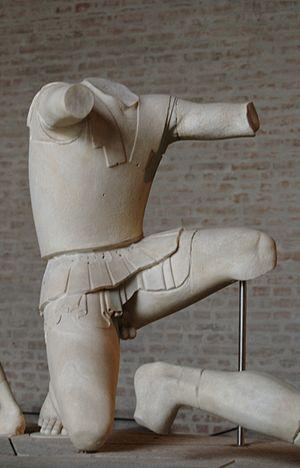
Archer grec (dit «
Dans la mythologie grecque, Teucros ou Teucer, fils de Télamon et d'Hésione, est le demi-frère d'Ajax le Grand, selon Homère : Télamon, combattant Laomédon pour le compte d'Héraclès, a ramené captive Hésione et l'a rendue mère de Teucros, ce qui fait de lui un demi-frère d'Ajax, et mêle également son sang à la famille royale de Troie. Selon certains auteurs, Ajax et Teucros sont frères. Dans l’Énéide, lorsque Vénus vient tenter de comprendre les desseins de Jupiter : elle fait allusion aux Romains, que la tradition fait descendre de la population des Troyens par Énée : Virgile le rappelle quand Vénus parle de Teucros, fils de Télamon et d'Hésione ; puis encore lorsque Didon explique à Énée que Teucros est venu à Tyr au retour des armées du roi Bélos, pour le compte de qui il a combattu à Chypre, où il installa Teucros sur un trône.